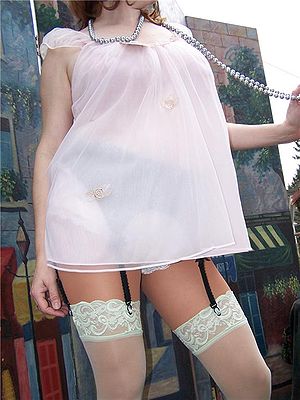
Natkjole / Galleri
En natkjole er en løshængende form for nattøj, der stort set kun bæres af kvinder. En natkjole kan være fremstillet af bomuld, silke, satinstof eller nylon, og kan være dekoreret med blonder, appliqué eller broderi omkring brystet og kanterne.